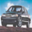
Label: automobile